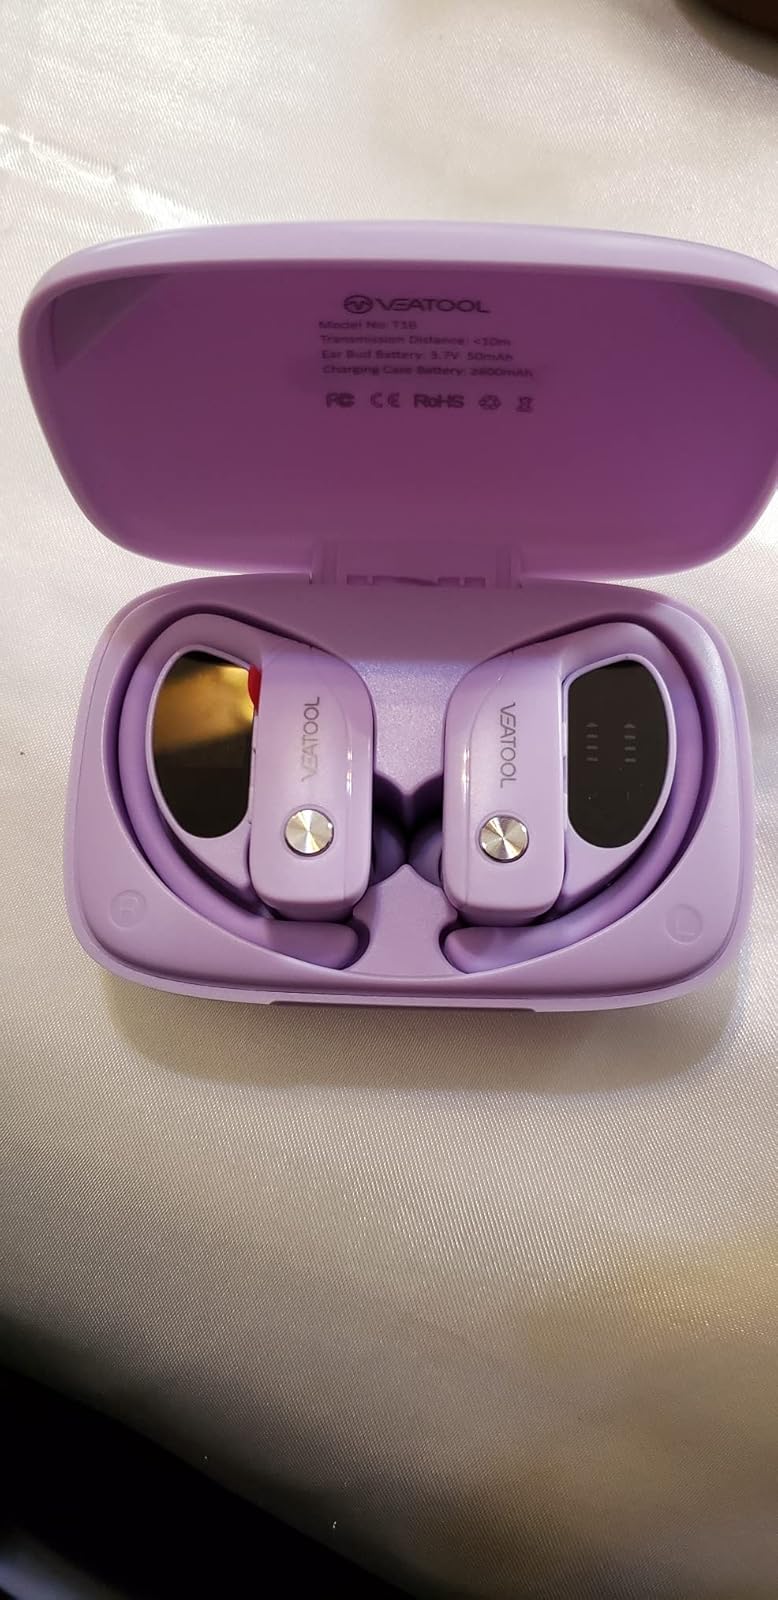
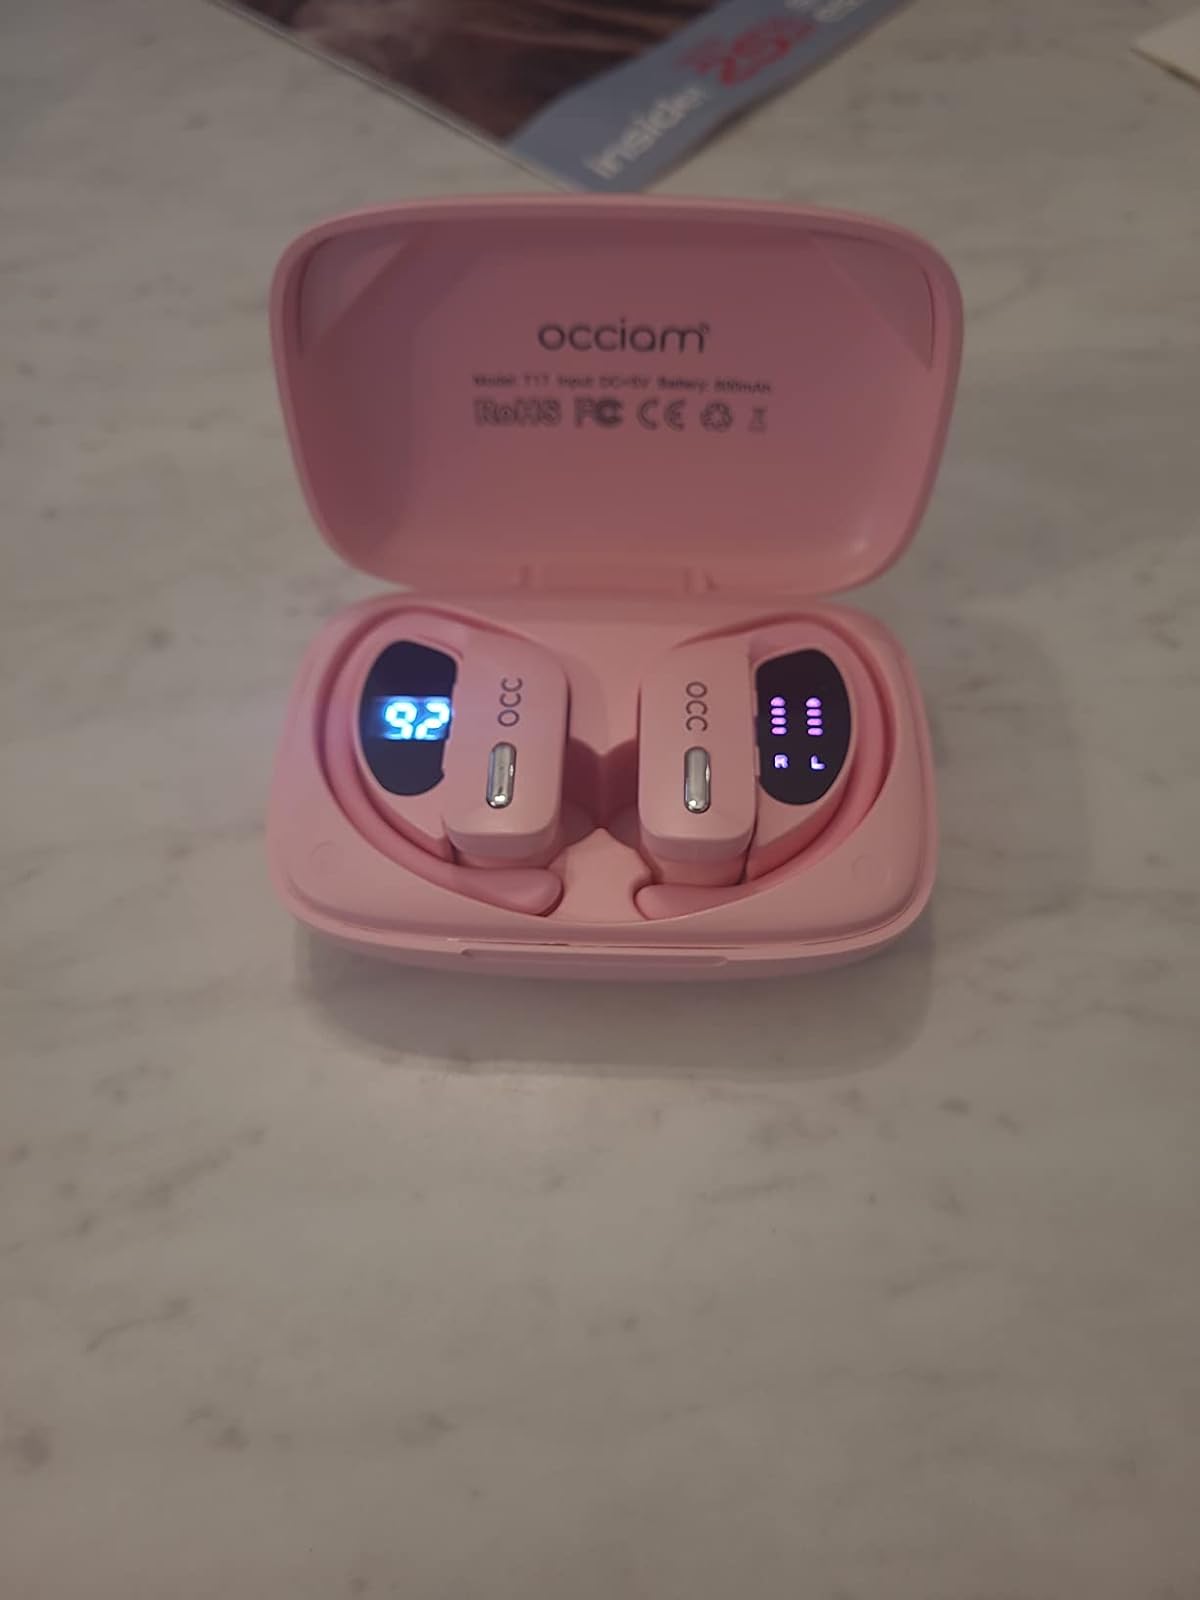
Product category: earbuds
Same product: no